1979–80 European Cup

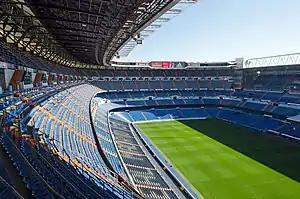
The Santiago Bernabéu Stadium in Madrid hosted the final.

The 1979–80 European Cup was the 25th season of the European Cup, UEFA's premier club football competition. The tournament was won by holders Nottingham Forest in the final against Hamburg. The winning goal was scored by John Robertson, who drilled the ball into the corner of the Hamburg net from outside the penalty area. Nottingham Forest remain the only side to have won the European Cup more times than their domestic top flight.